Tulipwood

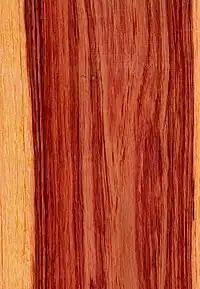
Brazilian tulipwood from "Dalbergia decipularis"

Brazilian tulipwood is a different species. A classic high-quality wood, it is very dense with a lovely figure. It is used for inlays in furniture and for small turned items. Available only in small sizes, it is rarely used in the solid for luxury furniture. Like other woods with a pronounced figure it is rather strongly subject to fashion.